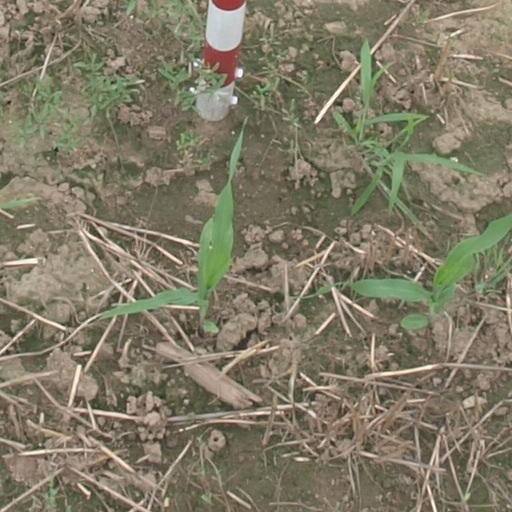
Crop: maize; corn